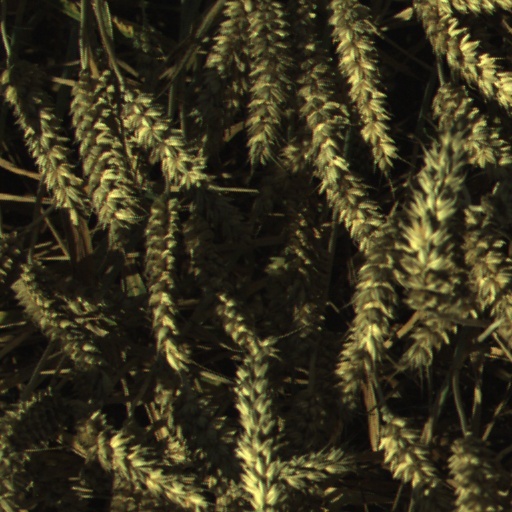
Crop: wheat